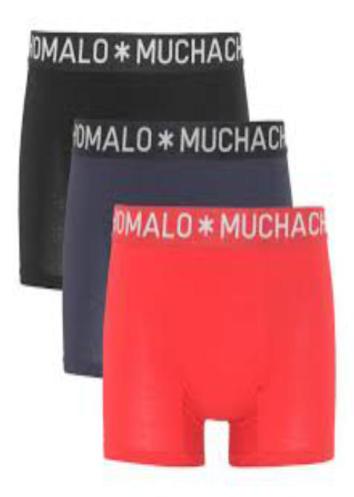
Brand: muchachomalo
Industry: Clothes